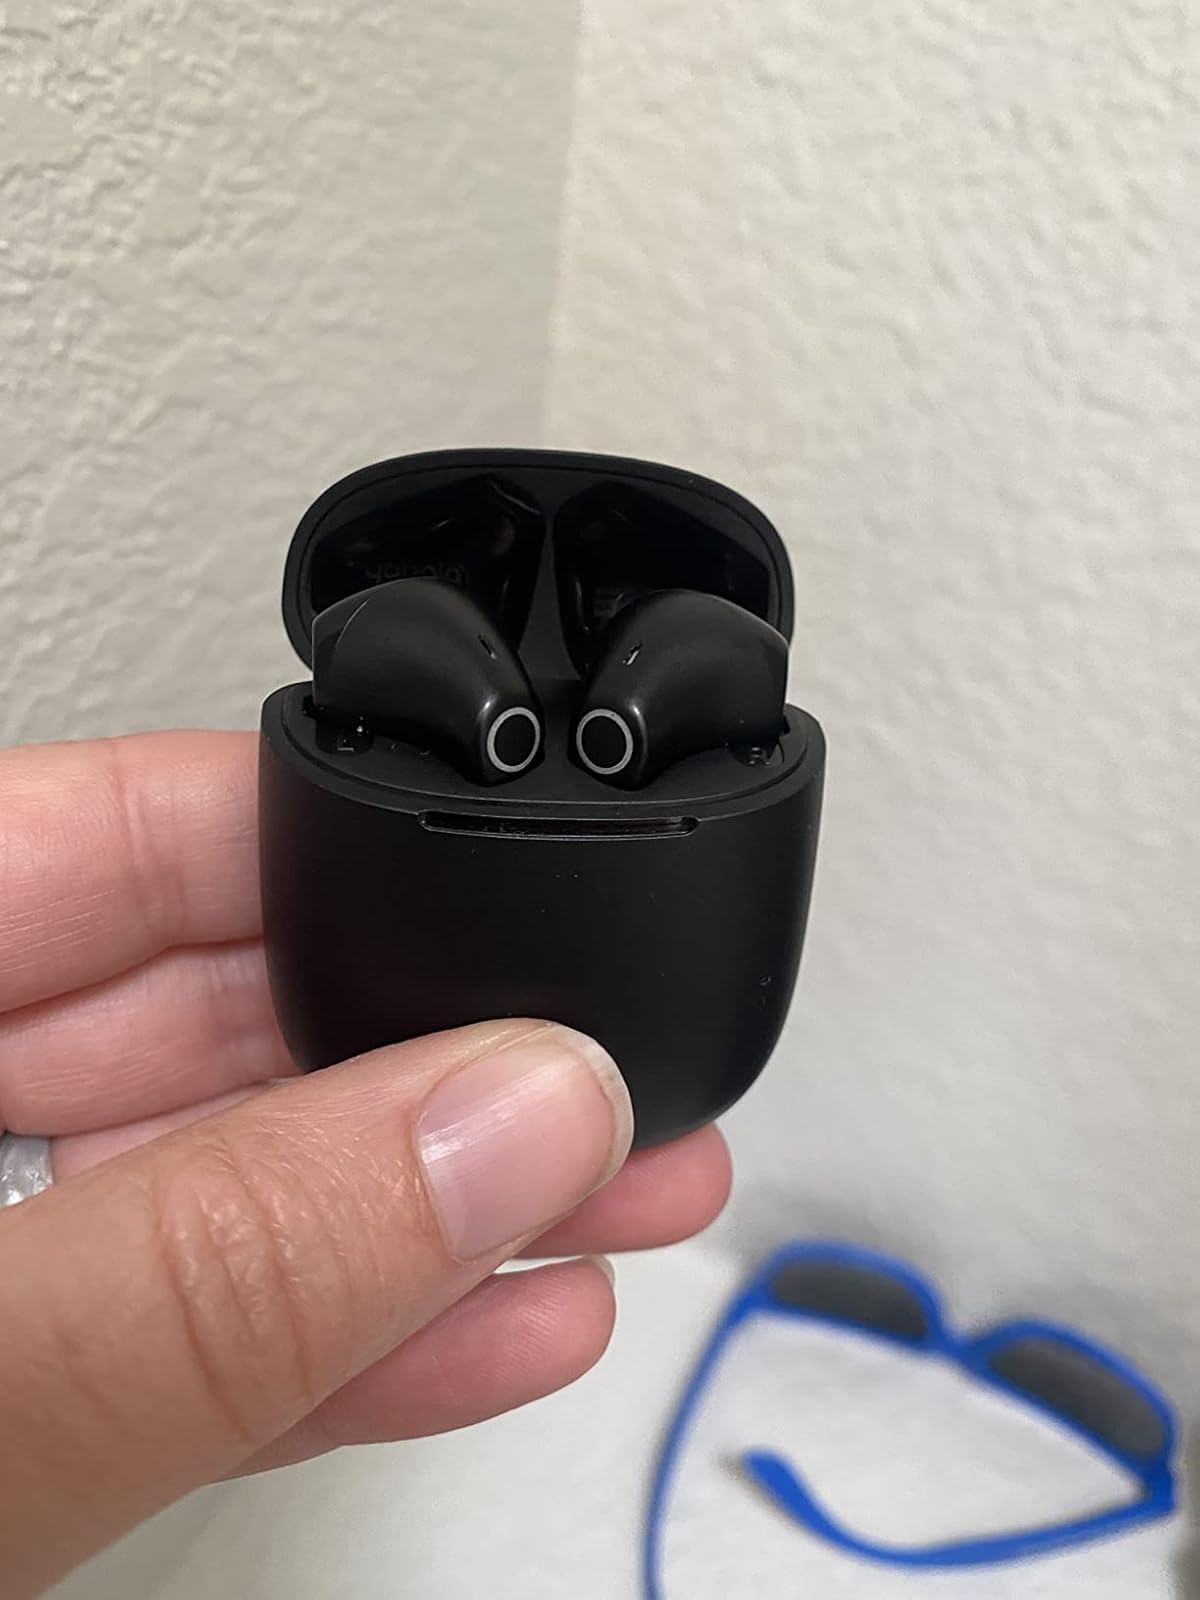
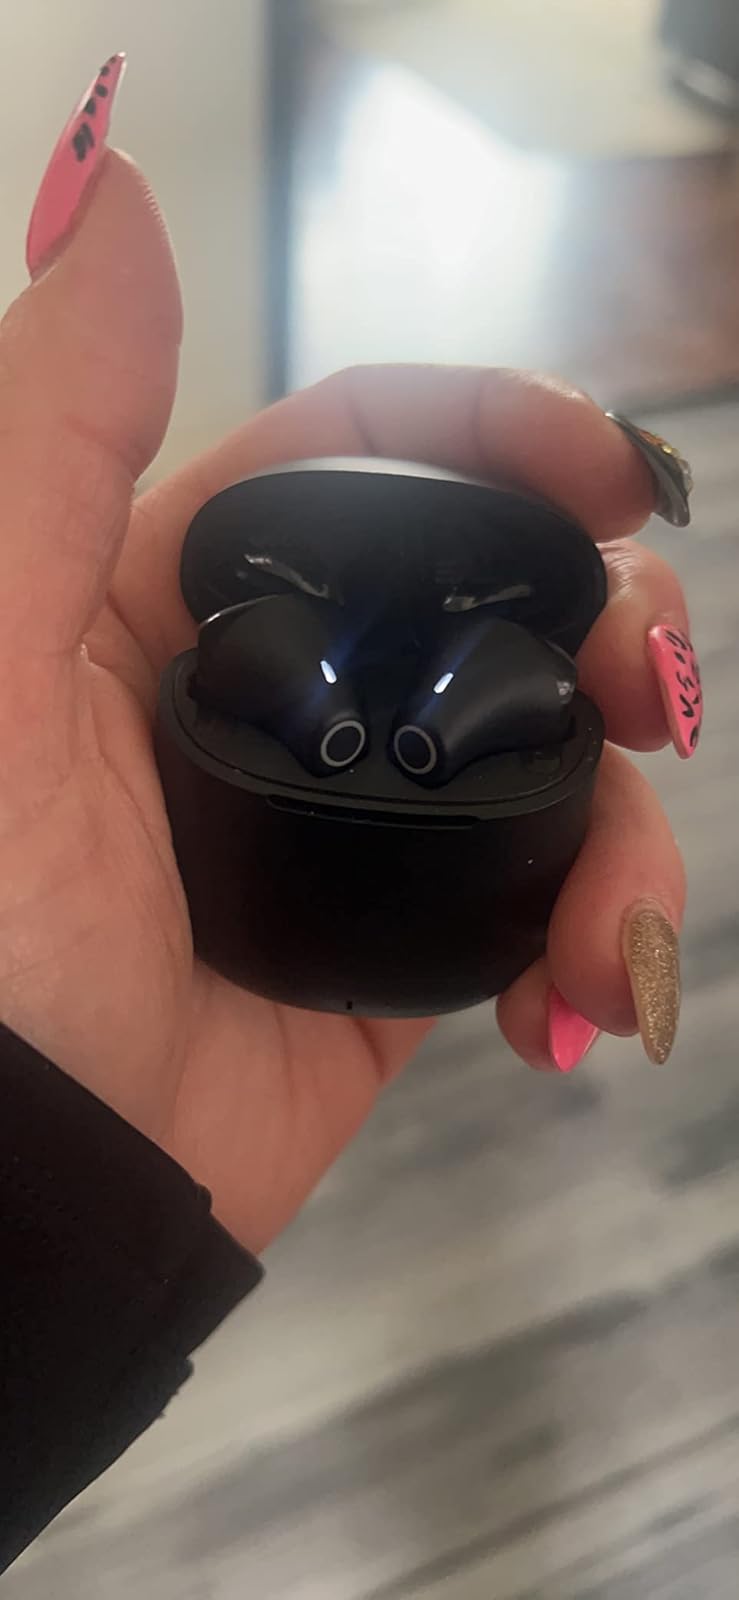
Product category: earbuds
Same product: yes